John R. Bender

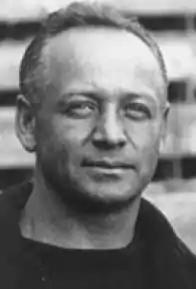

John Reinhold "Chief" Bender (May 14, 1882 – July 24, 1928) was an American football player and coach of football, basketball and baseball. He served as the head football coach at Black Hills State University (1905), Washington State University (1906–1907, 1912–1914), Haskell Indian Nations University (1908–1909), St. Louis University (1910–1911), Kansas State University (1915), and the University of Tennessee (1916–1920), compiling a career record of 67–32–7. He is one of the few college football head coaches to have non-consecutive tenure at the same school. Bender was also the head basketball coach at Washington State (1907–1908) and Tennessee (1916–1917, 1919–1921), and the head baseball coach at Washington State (1907–1908, 1913–1915) and Tennessee (1917, 1920).